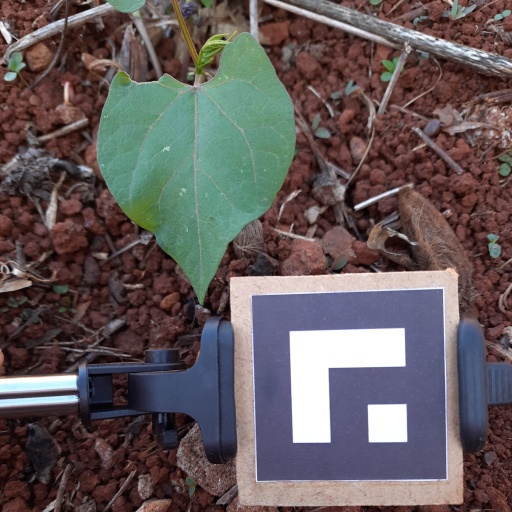
Observations: wavy surface, eating holes in the edge, under shade